Chinatown, Manhattan

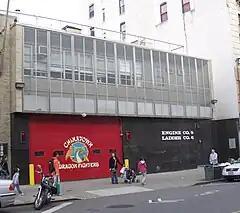
Quarters of New York City Fire Department Engine Company 9/Ladder Company 6

In the past, Chinatown had Chinese movie theaters that provided entertainment to the Chinese population. The first Chinese-language theater in the city was located at 5–7 Doyers Street from 1893 to 1911. The theater was later converted into a rescue mission for the homeless from Bowery. In 1903, the theater was the site of a fundraiser by the Chinese community for Jewish victims of a massacre in Kishinev.